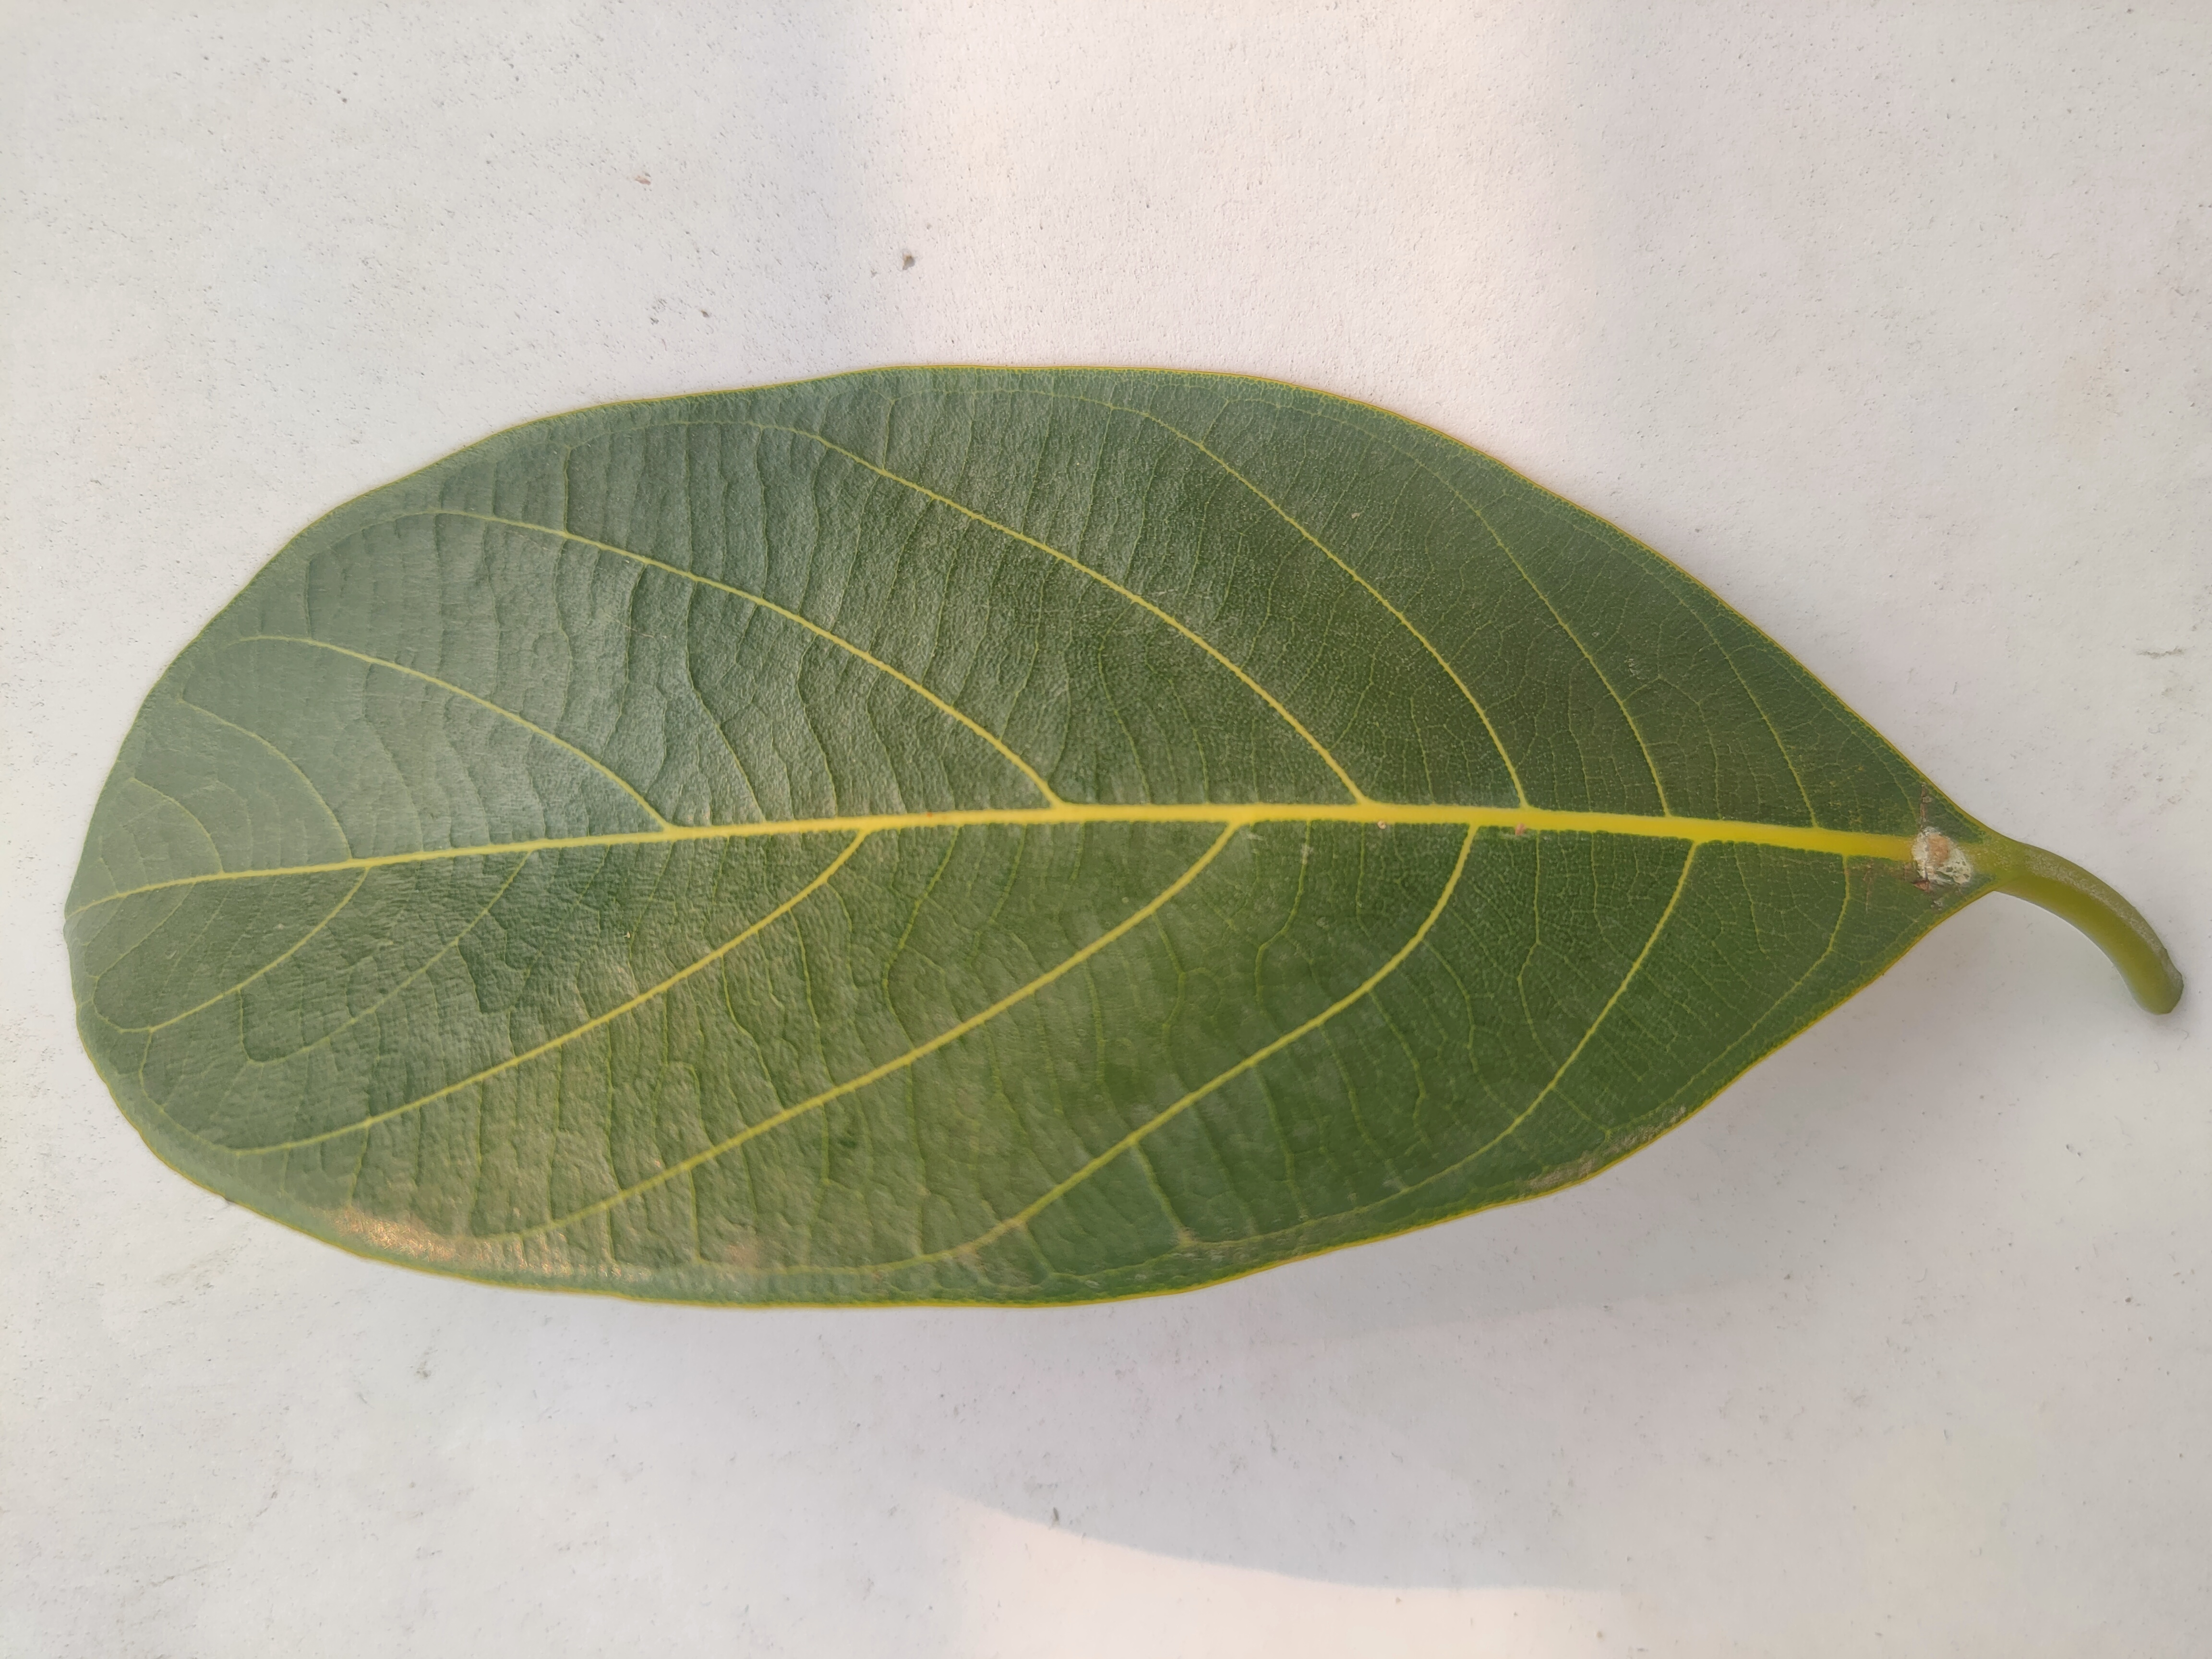
Leaf variety: Jackfruit